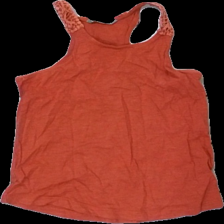
View: front
Type: Top
Category: Children
Brand: Lindex
Colors: Red
Material: 100% cotton
Cut: Regular
Size: 140
Season: All
Price range: <50
Recommended usage: Reuse